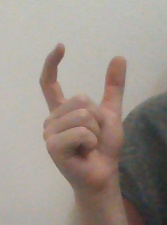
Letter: nun